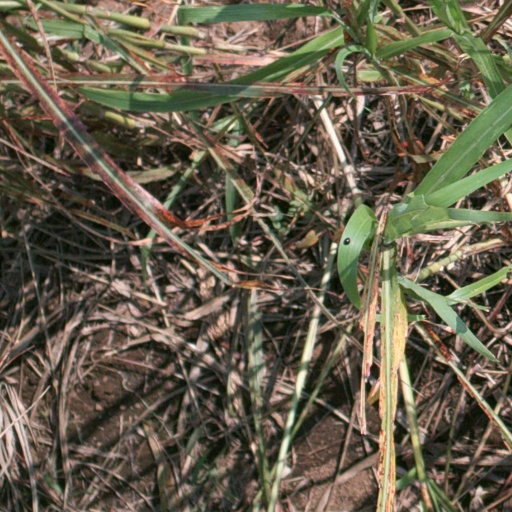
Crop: sorghum